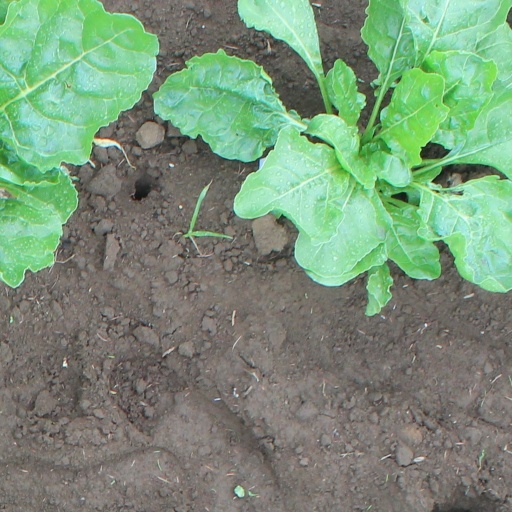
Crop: sugar beet